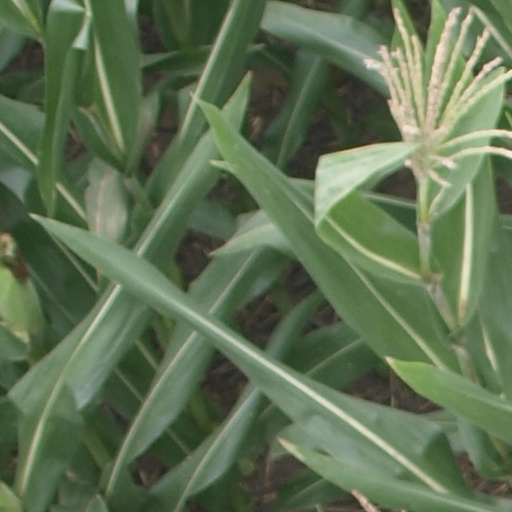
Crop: maize; corn